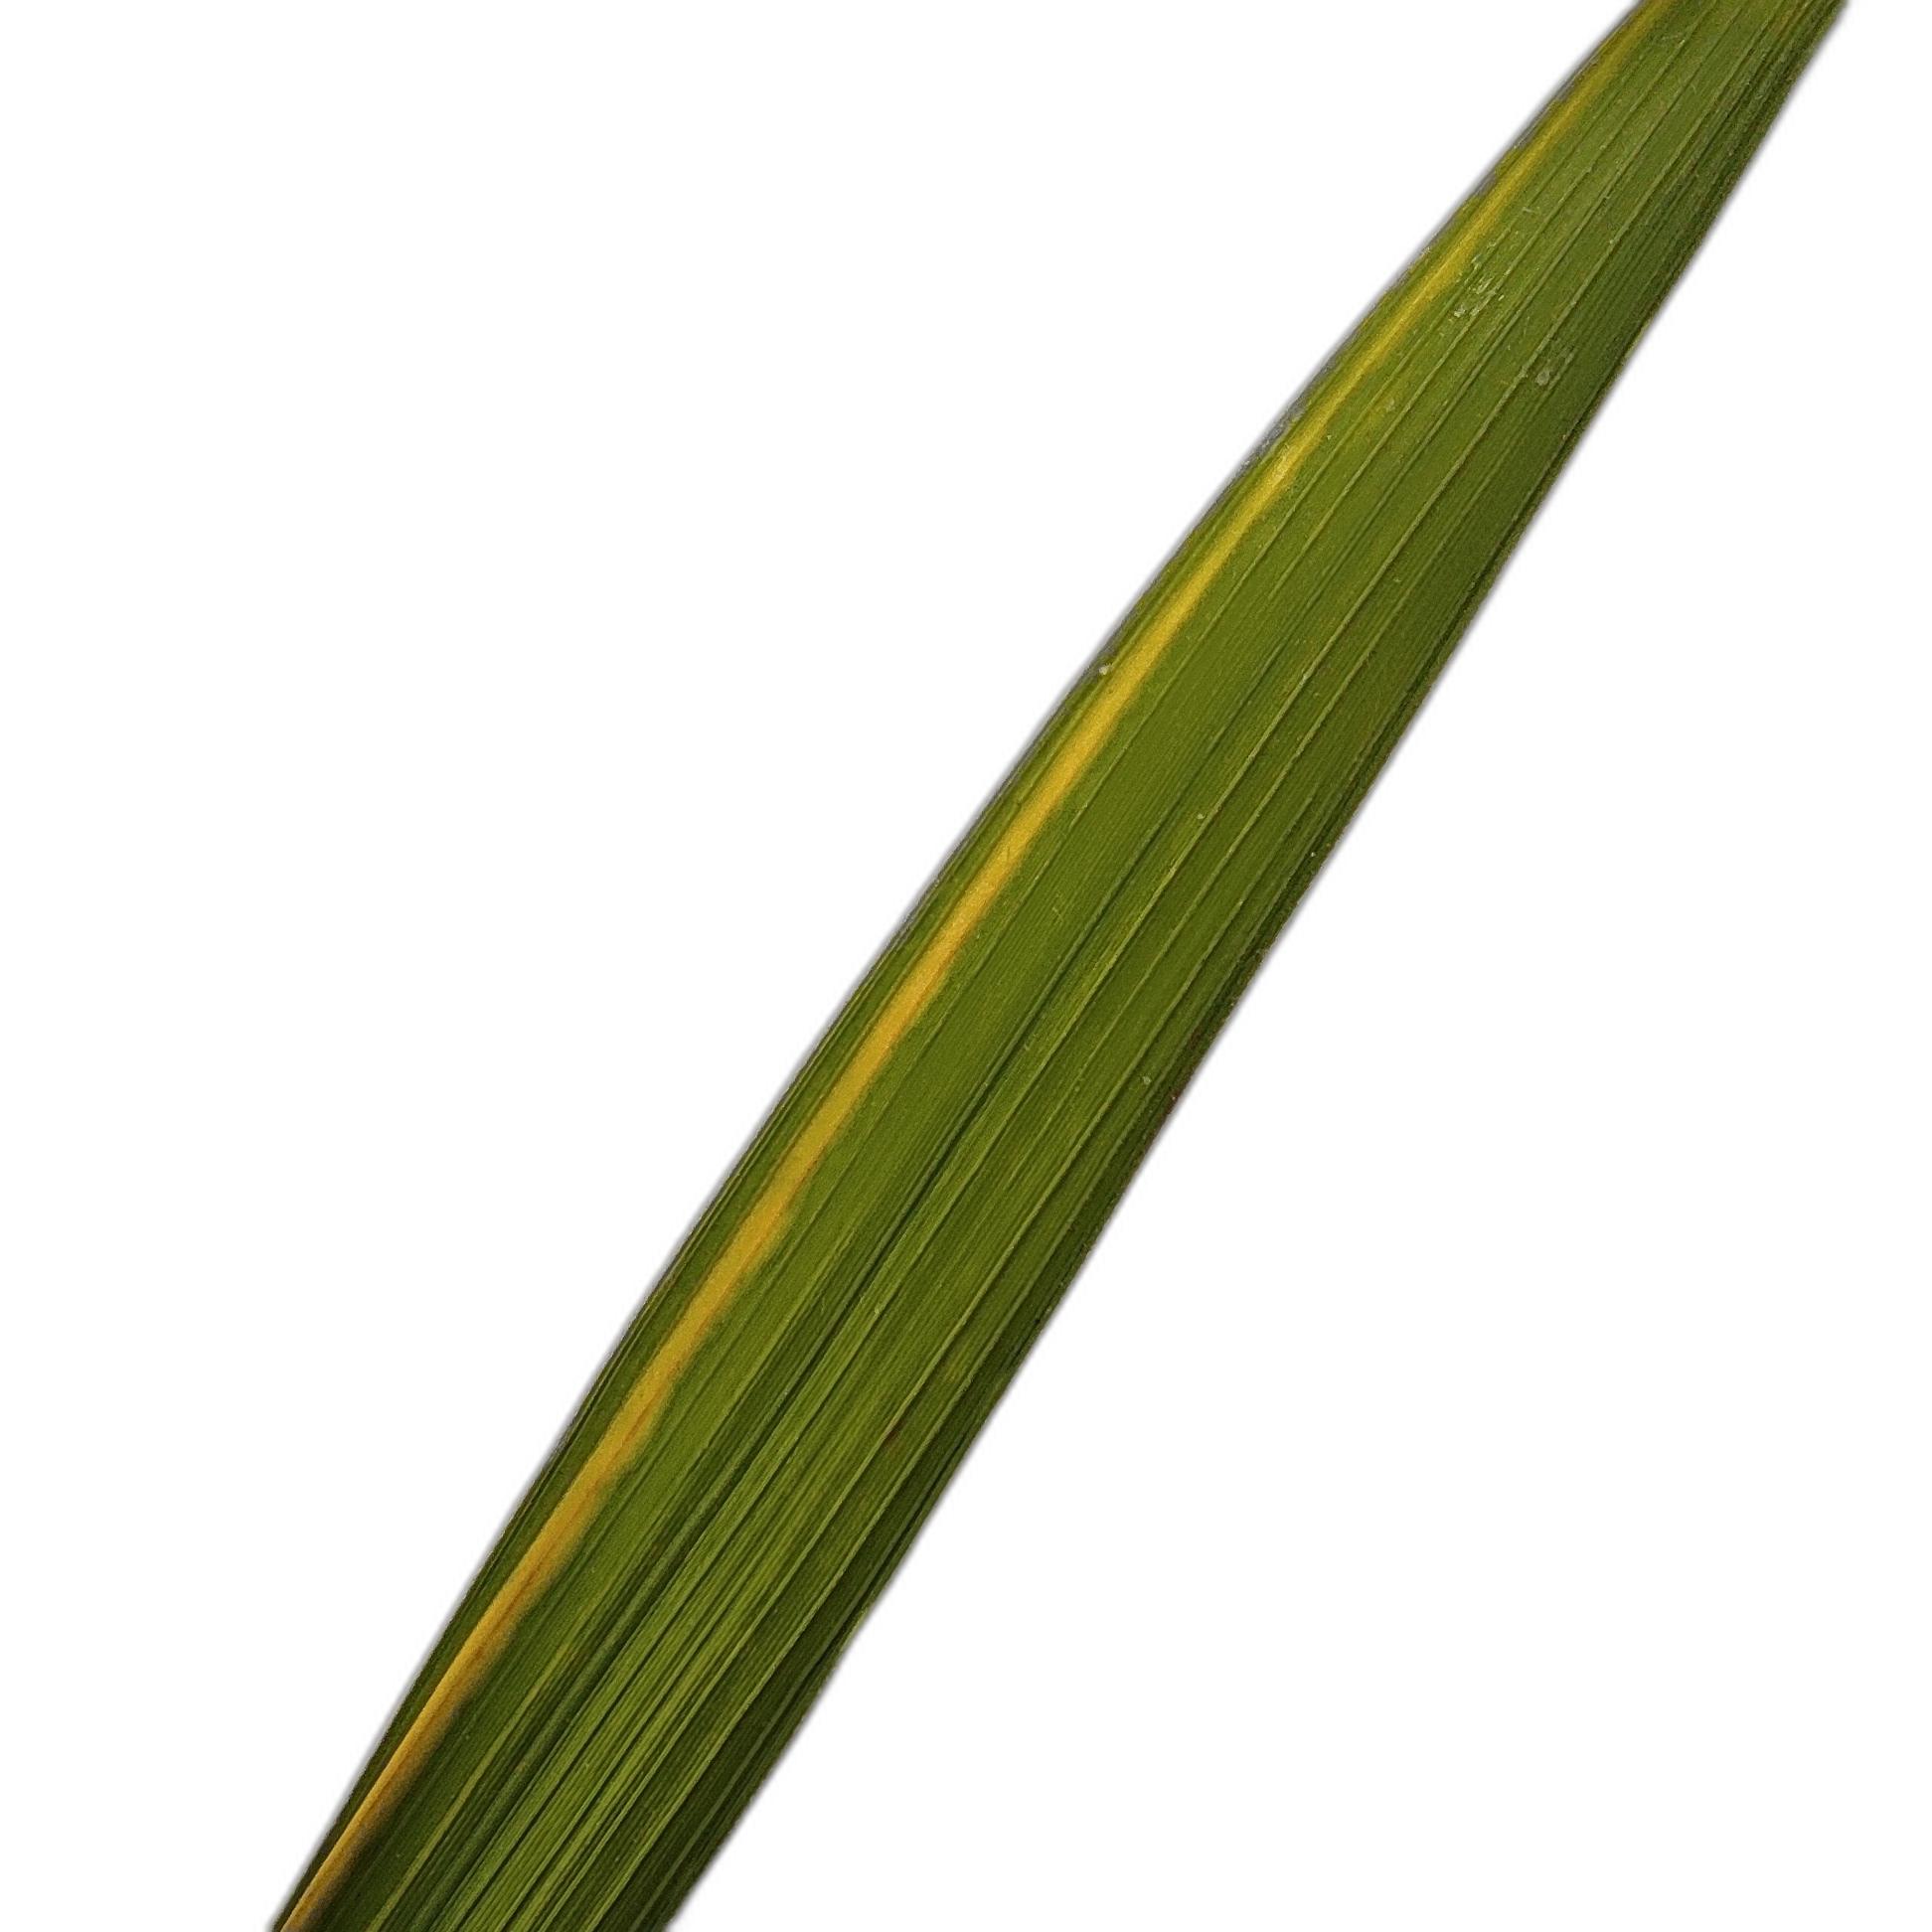
Label: Rice Stripes